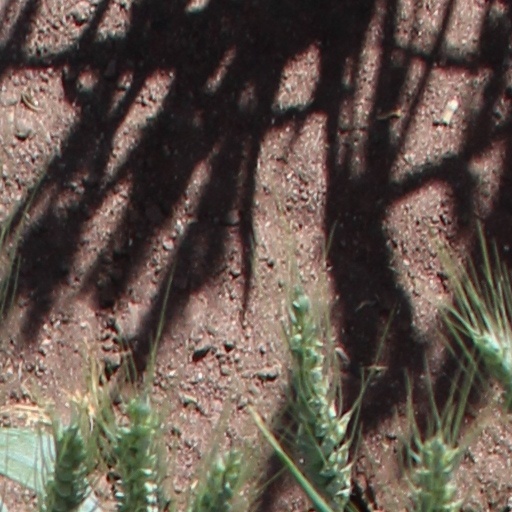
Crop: wheat